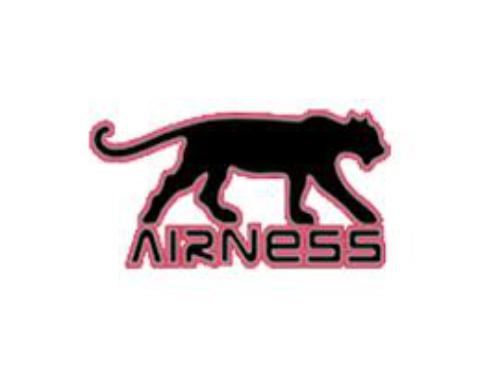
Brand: Airness
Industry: Clothes